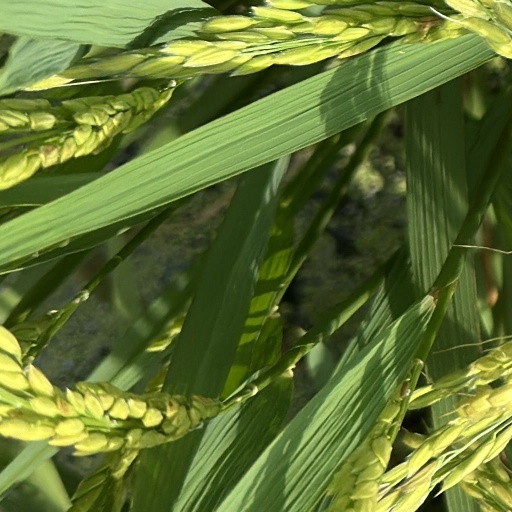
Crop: rice